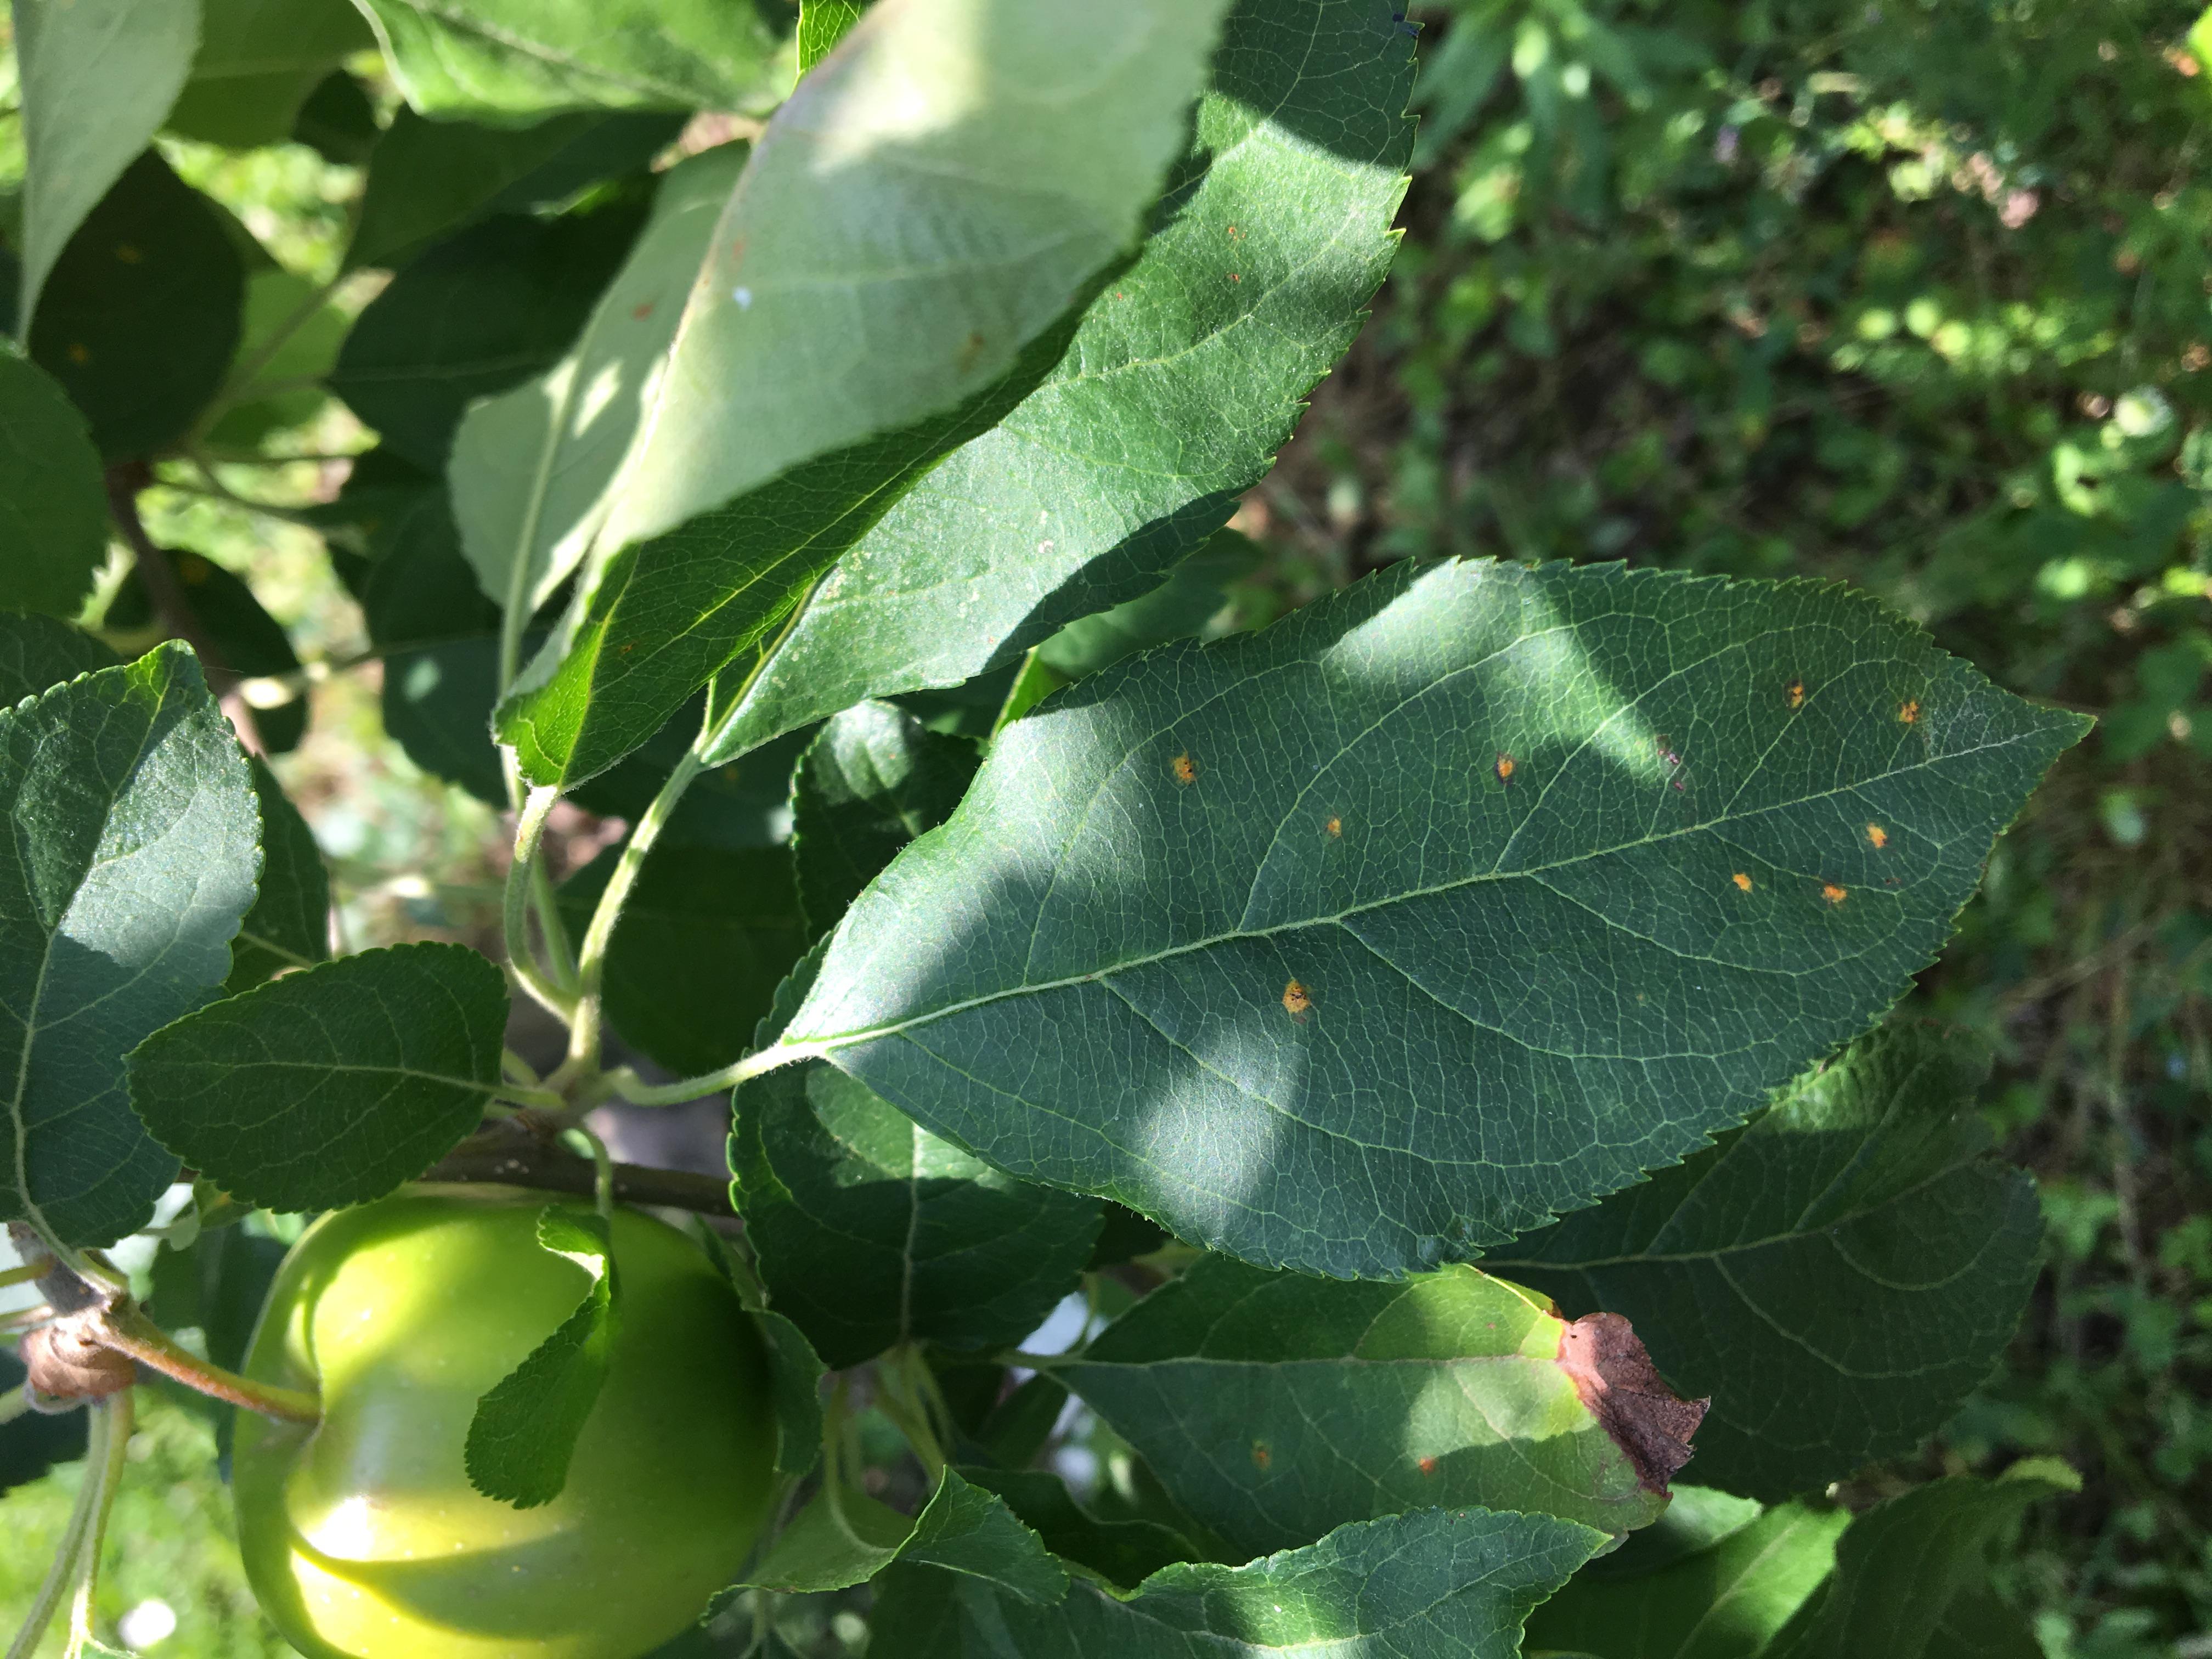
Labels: rust